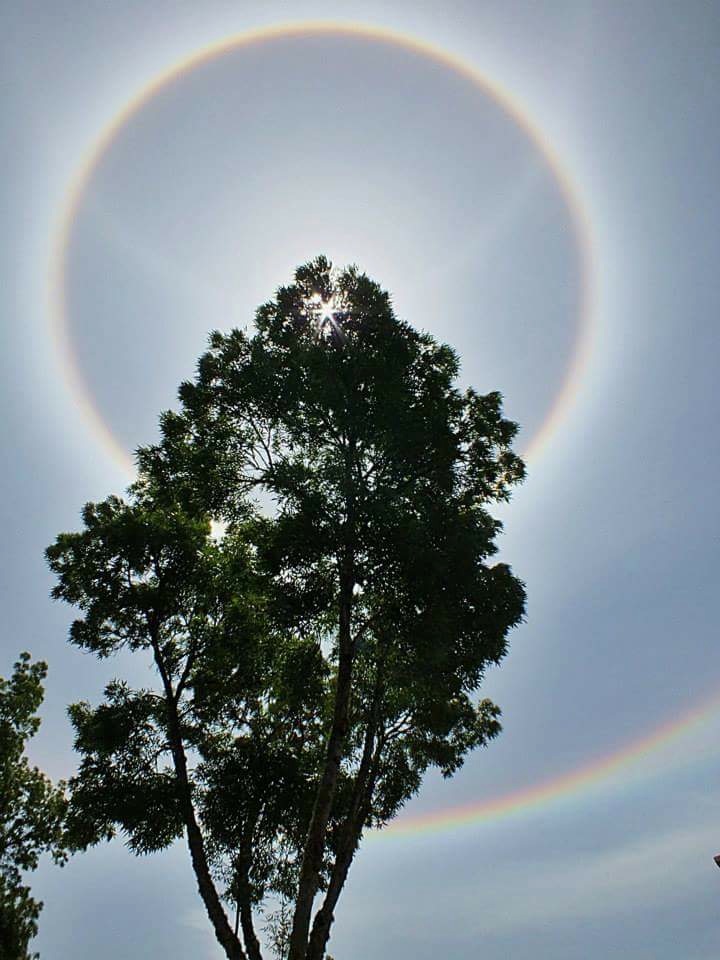
tree, nature, cloud, plant, sky, sun, sunlight, leaf, atmosphere, reflection, rainbow, meteorological phenomenon, atmosphere of earth, woody plant